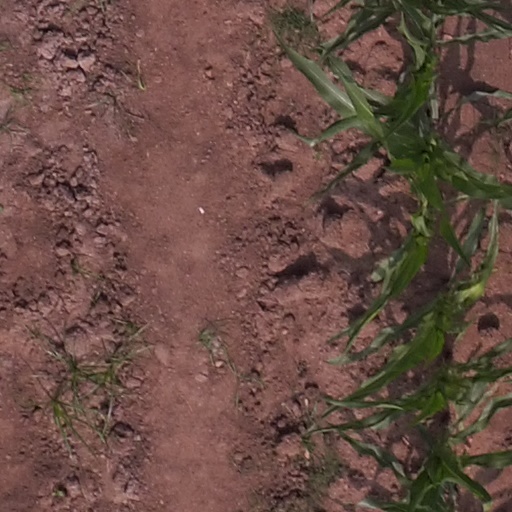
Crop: maize; corn